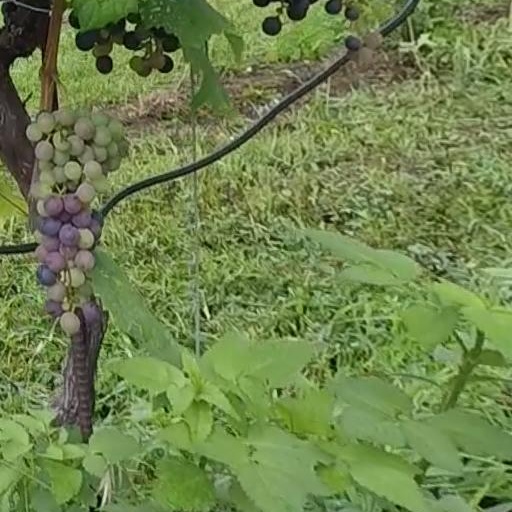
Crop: grape